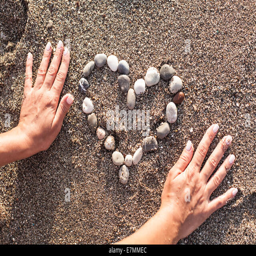
woman 's hands making heart of marine shingles on the sand